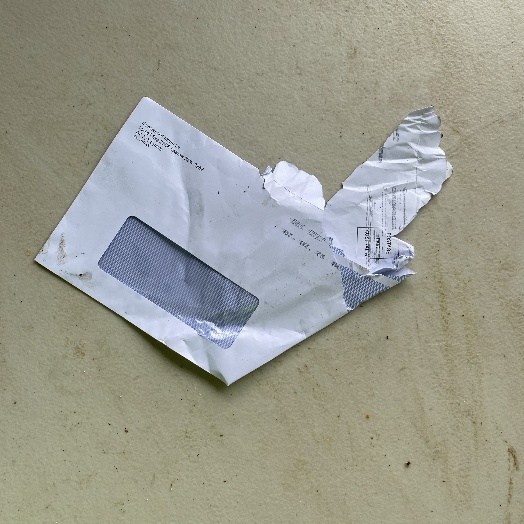
Label: Paper